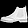
Label: Ankle boot